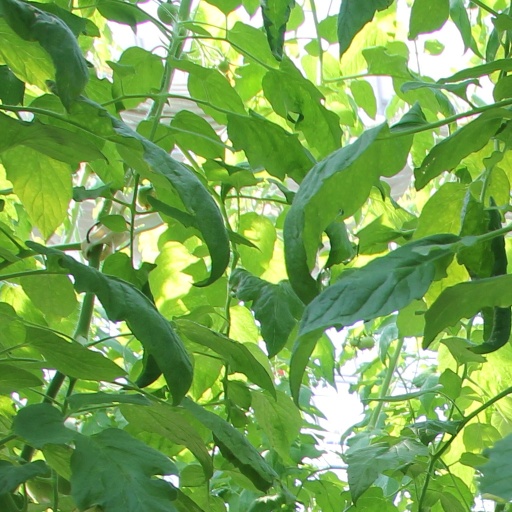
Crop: tomato